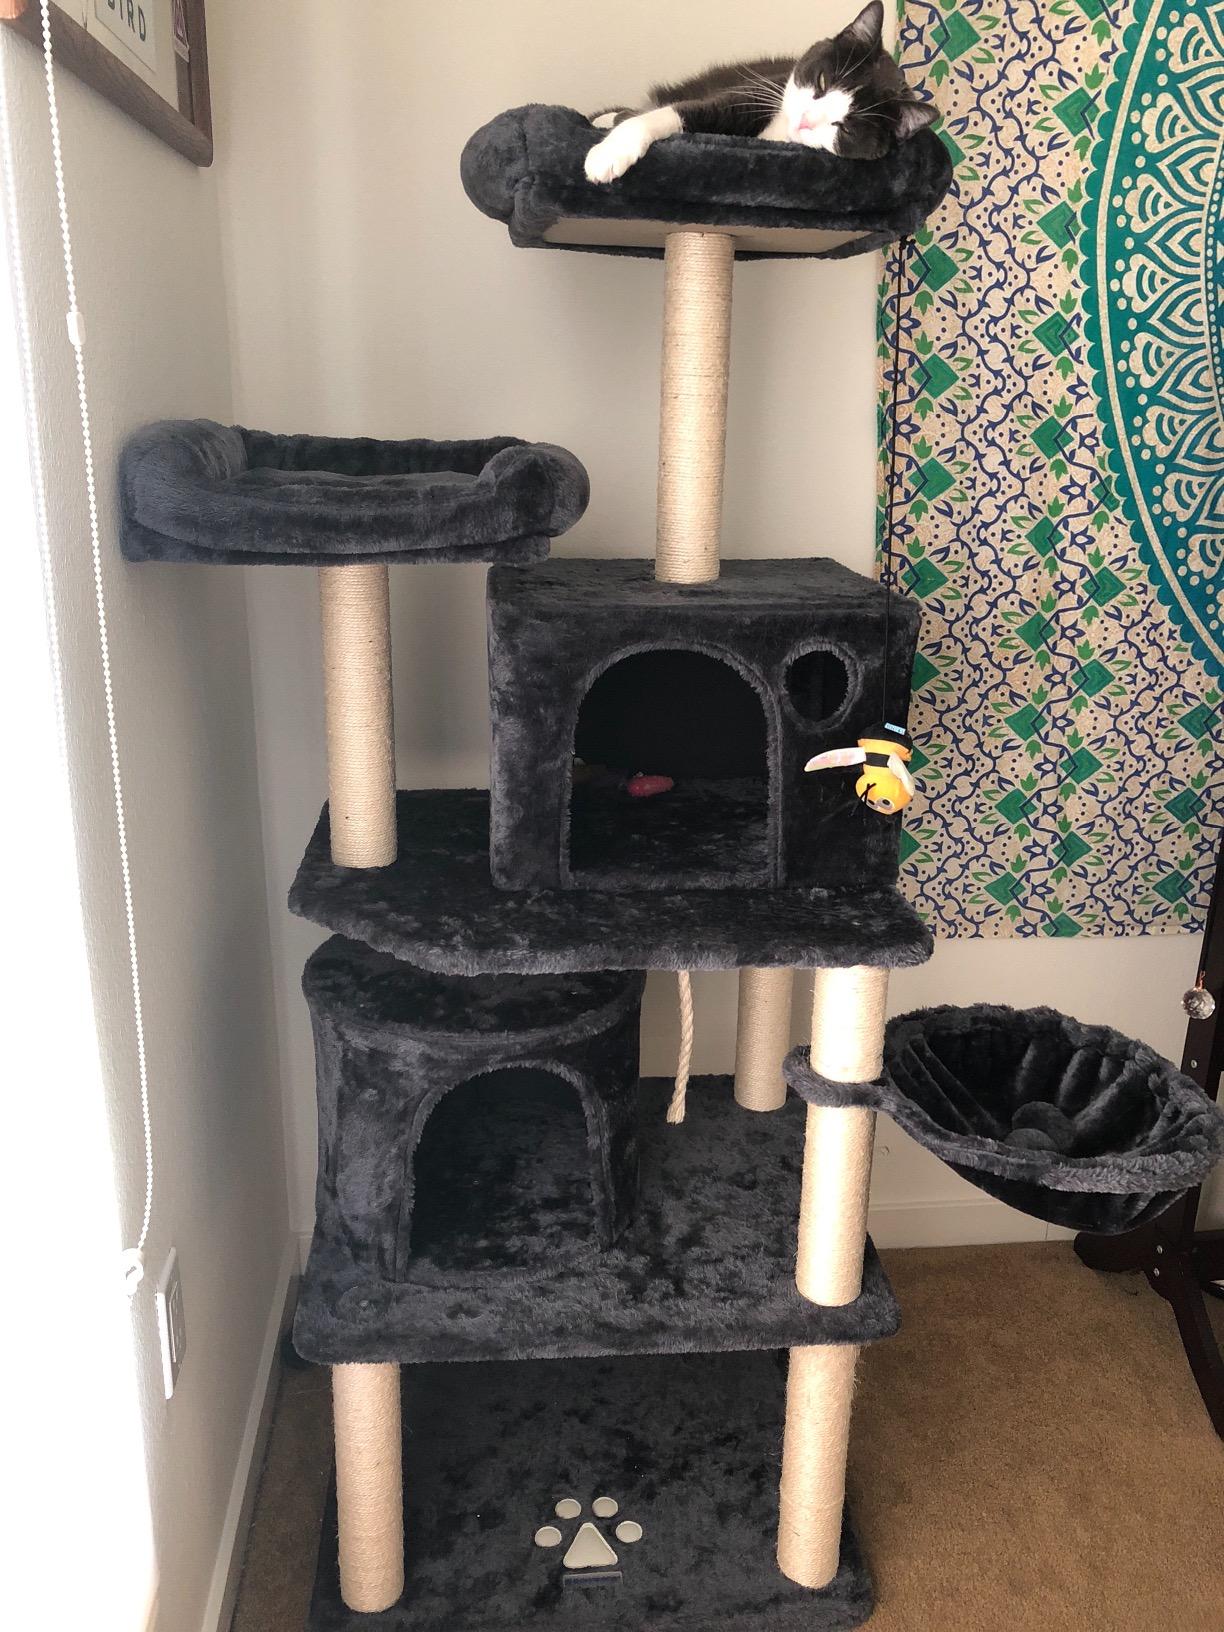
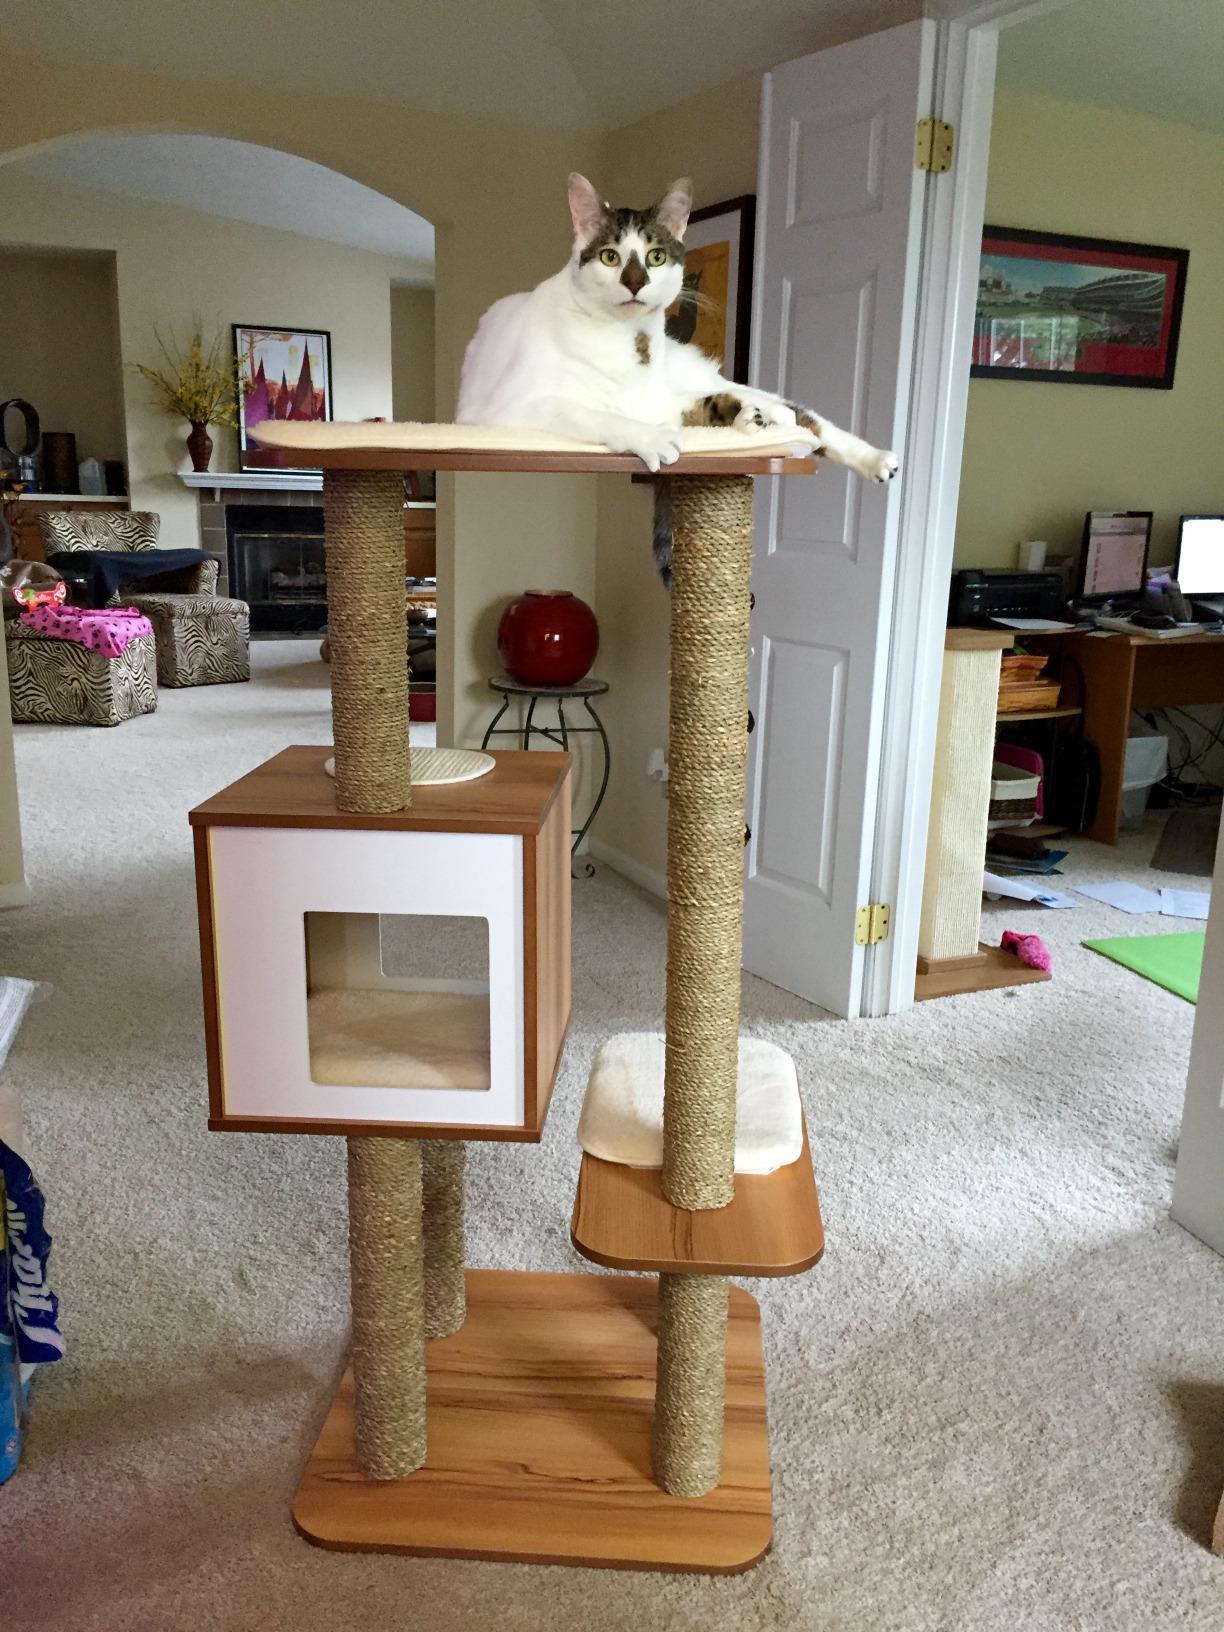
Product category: items_cat tree
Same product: no